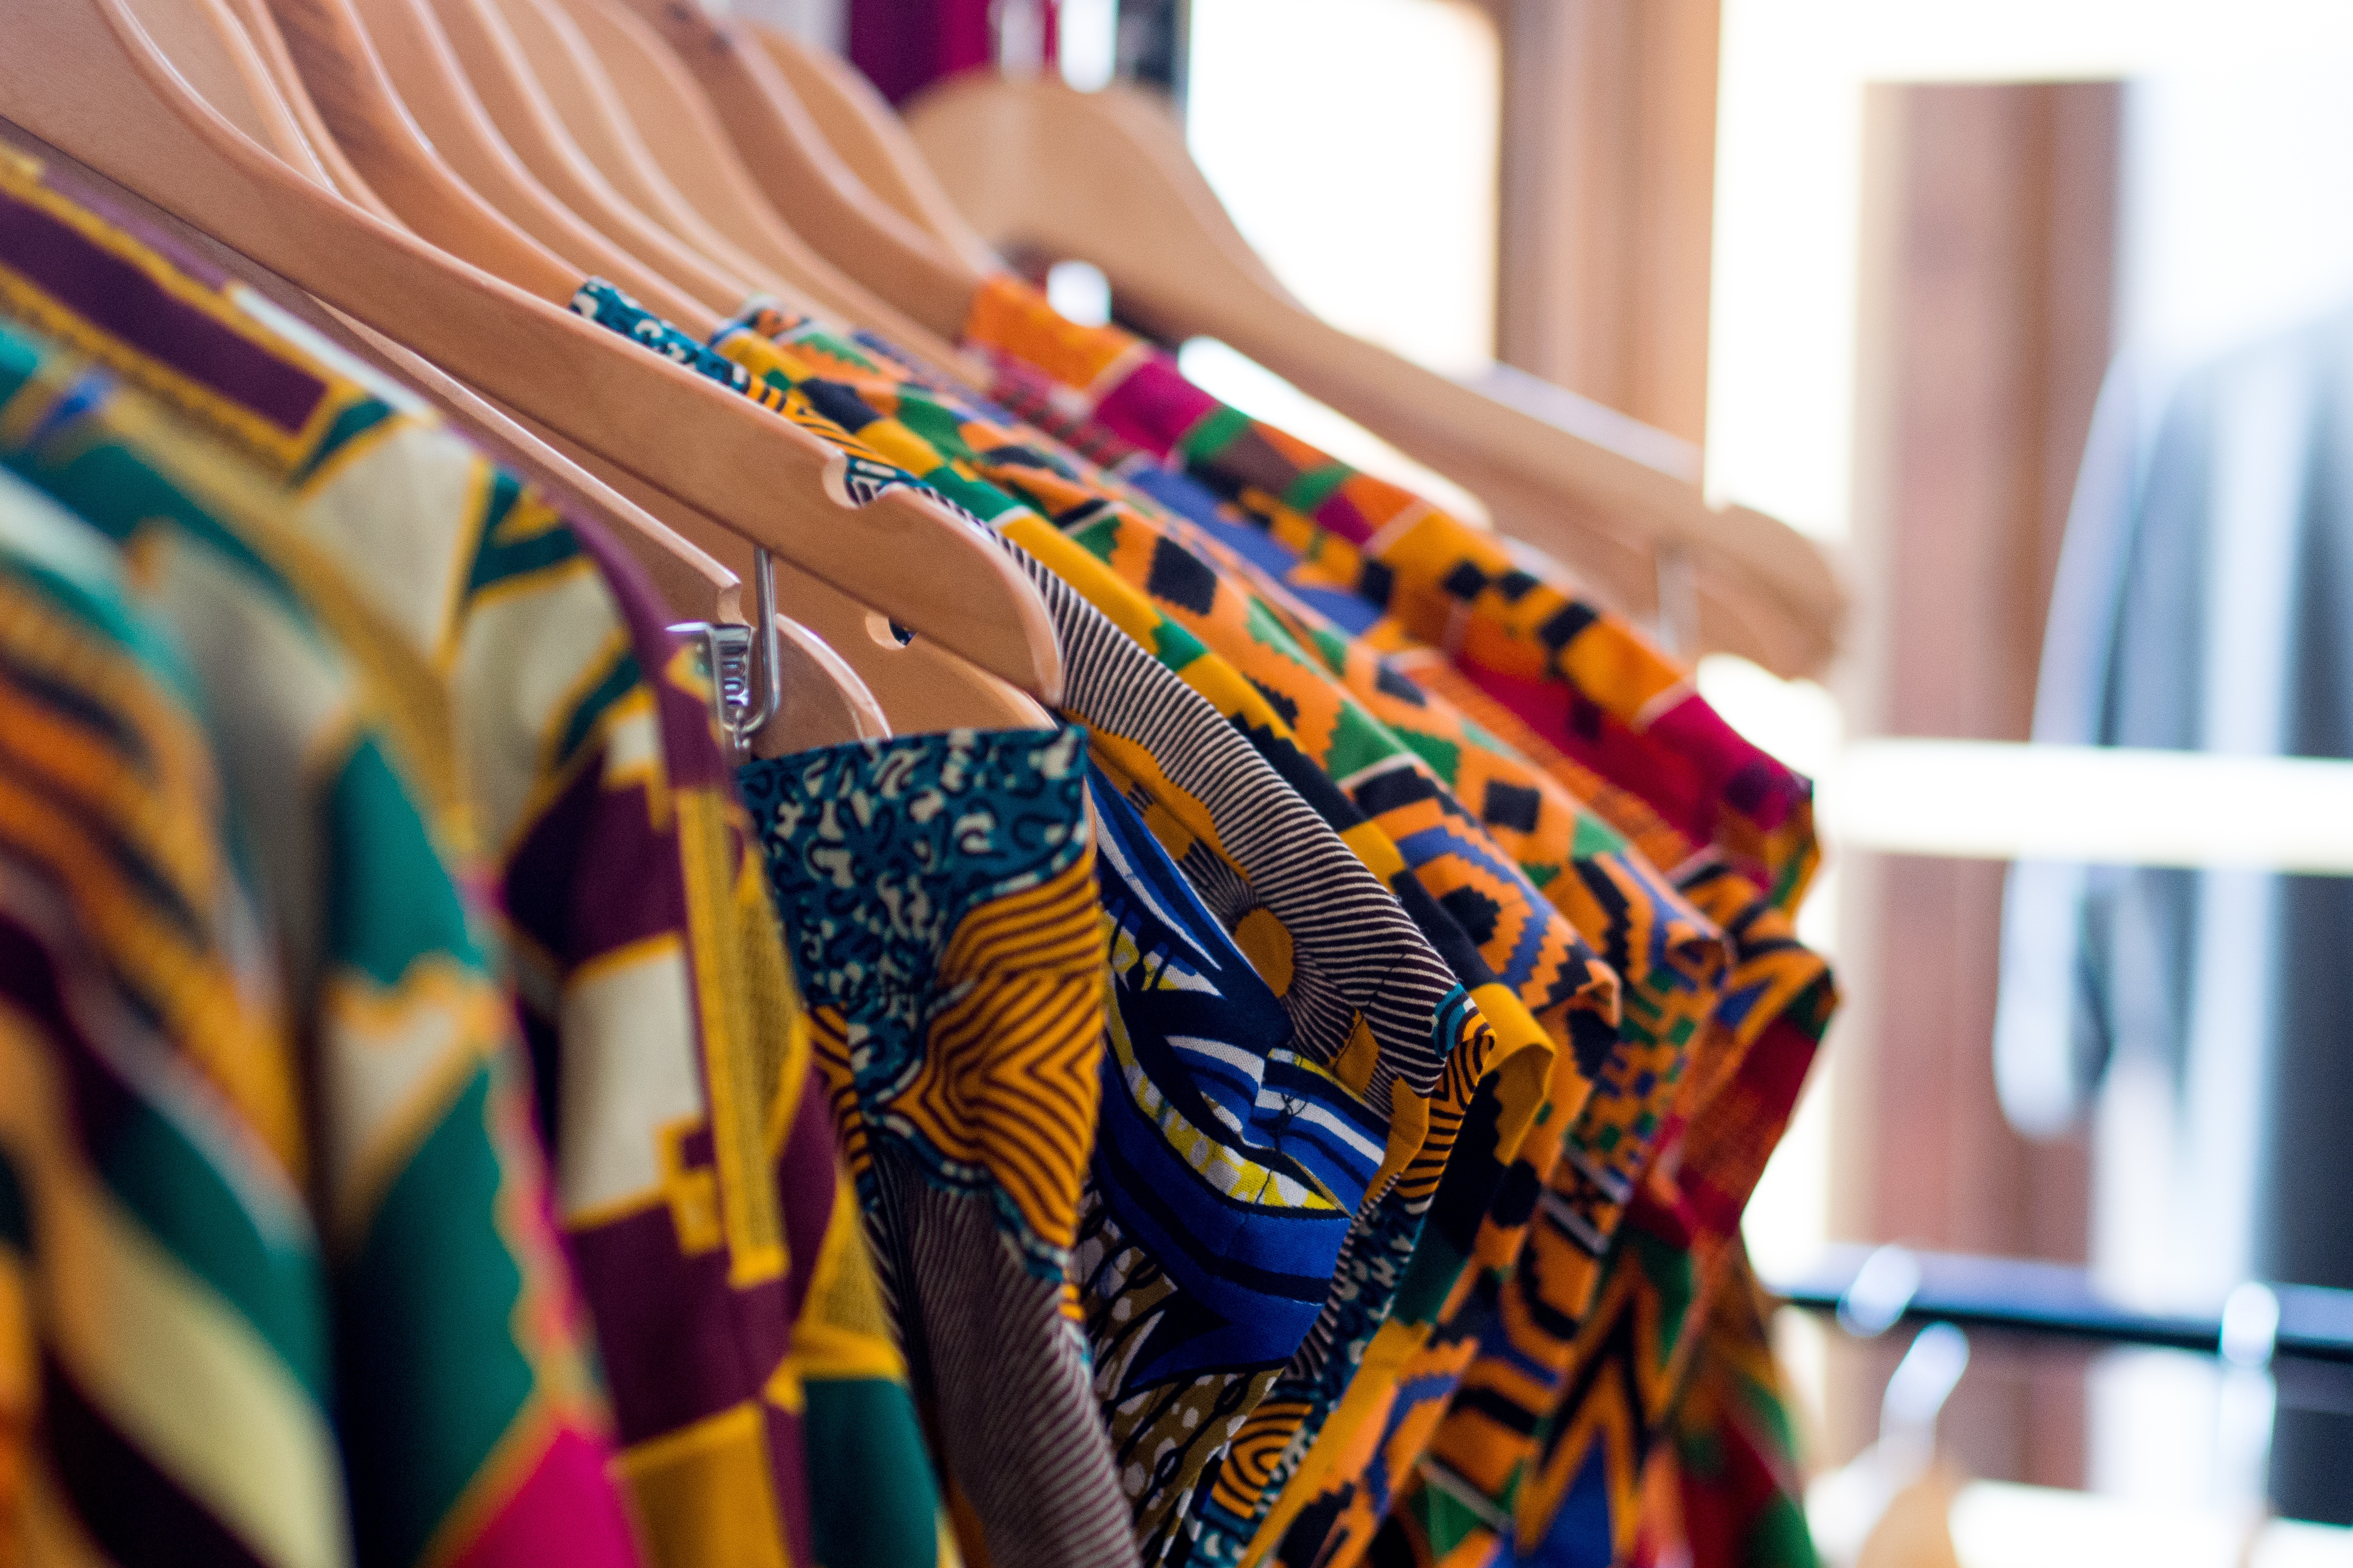
color, blue, yellow, textile, art